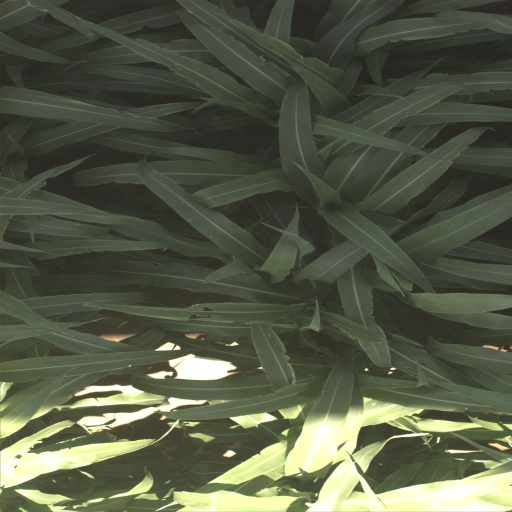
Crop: sorghum